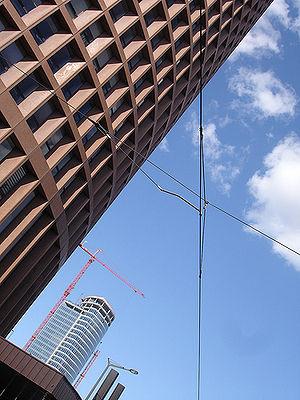
photographie d'un panorama de Lyon Part-Dieu.
La Part-Dieu est un quartier situé dans le 3ᵉ arrondissement de la ville de Lyon, en France. La Part-Dieu est considéré comme le deuxième centre-ville de Lyon après la Presqu'île. Conçu initialement comme une alternative au centre ville ancien, ce quartier est devenu alors le premier quartier d'affaires de France hors Île-de-France. Il est essentiellement composé d'immeubles bas et de tours. C'est le « centre névralgique » de l'agglomération lyonnaise en tant que métropole d'équilibre en France ; important pôle multimodal en France, ce quartier nouveau comporte les facilités d'accès à Lyon par l'avion, son accès direct par le train, l'accès à toute l'agglomération-département.